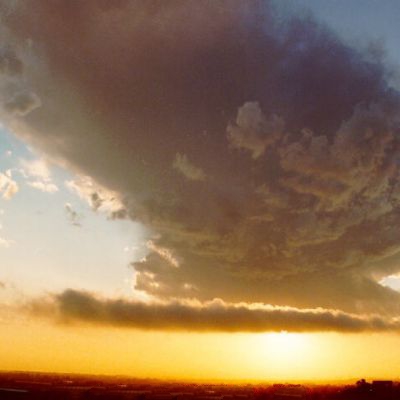
Cloud type: Cumulus (Cu)